Goal! (film)

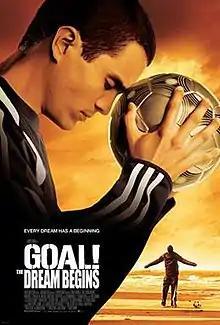
Theatrical release poster

Goal! (also known as Goal! The Dream Begins) is a 2005 British sports drama film directed by Danny Cannon from a screenplay by Mike Jefferies, Adrian Butchart, Dick Clement, and Ian La Frenais. It is the first installment in the "Goal!" trilogy and stars Kuno Becker, Alessandro Nivola, Marcel Iureș, Stephen Dillane, and Anna Friel. In the film, Santiago Muñez (Becker), an amateur player, earns an unlikely chance to play professional football.